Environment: real
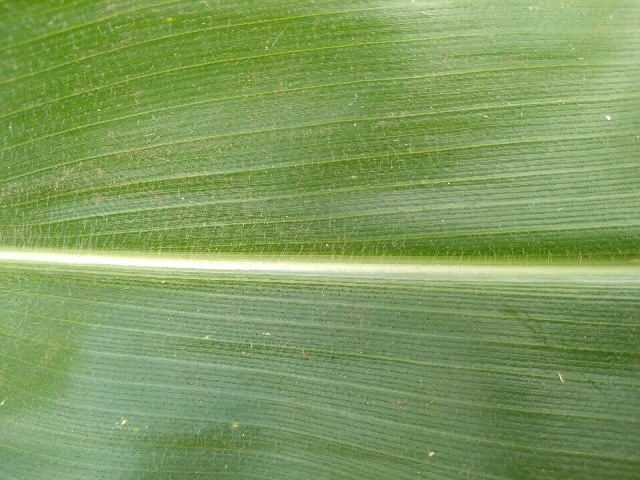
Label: healthy